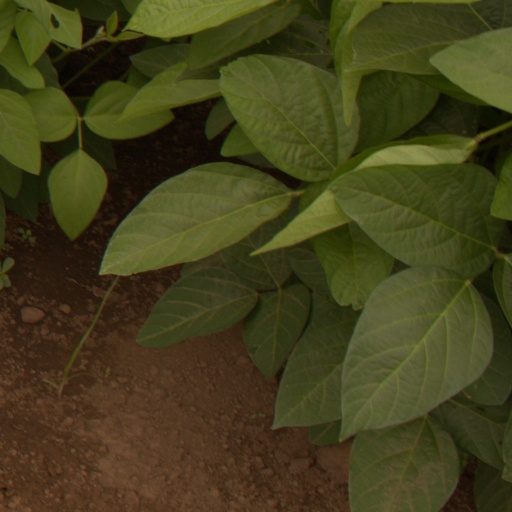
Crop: soybean